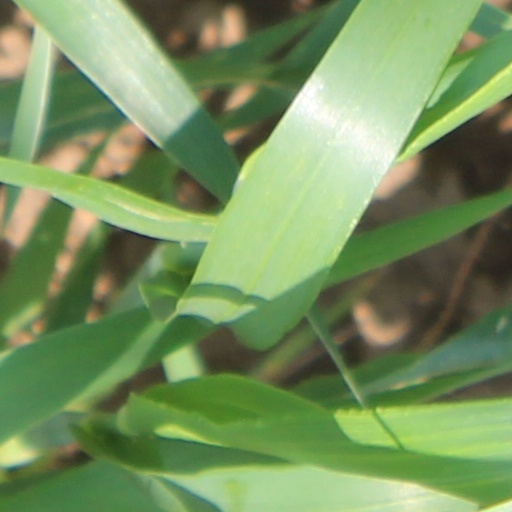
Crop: wheat